Charles Lewis Meryon

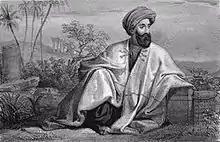
Charles Lewis Meryon in Bedouin dress

The son of Lewis Meryon of Rye, Sussex, from a Huguenot background, he was born on 27 June 1783. He was educated at Merchant Taylors' School, from 1796 to 1802. Obtaining a Stuart's exhibition to St John's College, Oxford, he matriculated there on 29 March 1803, and graduated B.A. 1806, M.A. 1809, M.B. and M.D. 1817. He studied medicine at St. Thomas's Hospital under Henry Cline.